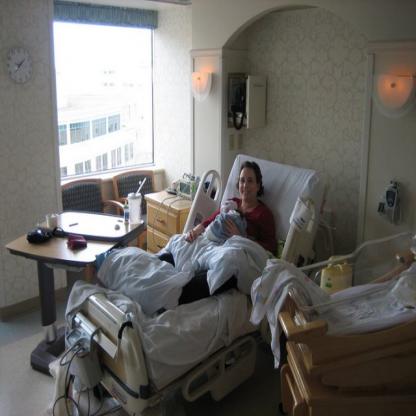
Scene: Indoor